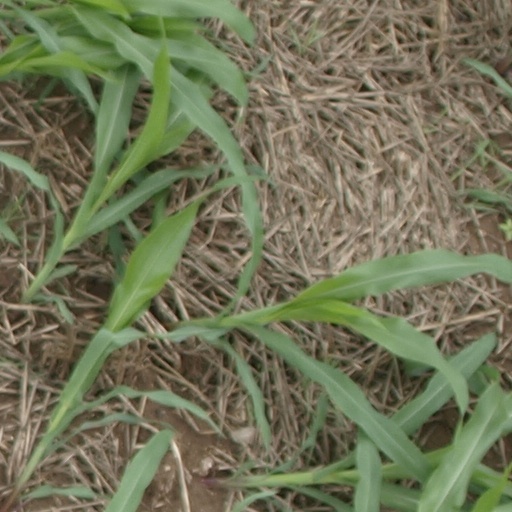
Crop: maize; corn